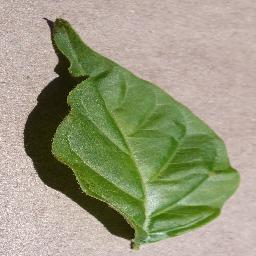
Label: Pepper,_bell___healthy